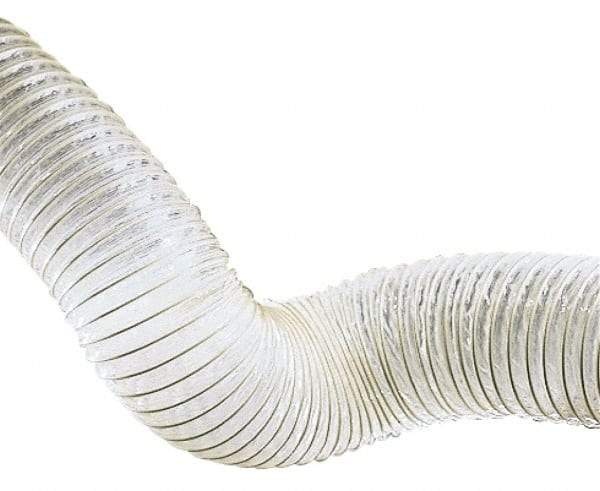
Hi-Tech Duravent - 2-1/2" ID, 25 Hg Vac Rating, 35 psi, Polyurethane Vacuum & Duct Hose - 25' Long, Clear, 3-1/2" Bend Radius, -60 to 180°F
Brand: Hi-Tech Duravent
Item #: 01577501 Brand: Hi-Tech Duravent Model #: 063102500501 Exact Tooling IR#: 04 Product Specifications Inside Diameter (Inch) 2-1/2 Working Pressure (psi) 35.00 Vacuum Rating 25 Material Polyurethane Length (Feet) 25 Color Clear Bend Radius (Inch) 3-1/2 Minimum Temperature (F) -60 Outside Diameter (Inch) 3 Maximum Temperature (F) 180
Category: Hardware > Heating, Ventilation & Air Conditioning > Air Ducts